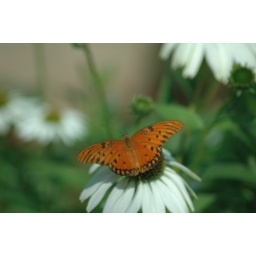
A butterfly sitting on a daisy in the Butterfly Garden.